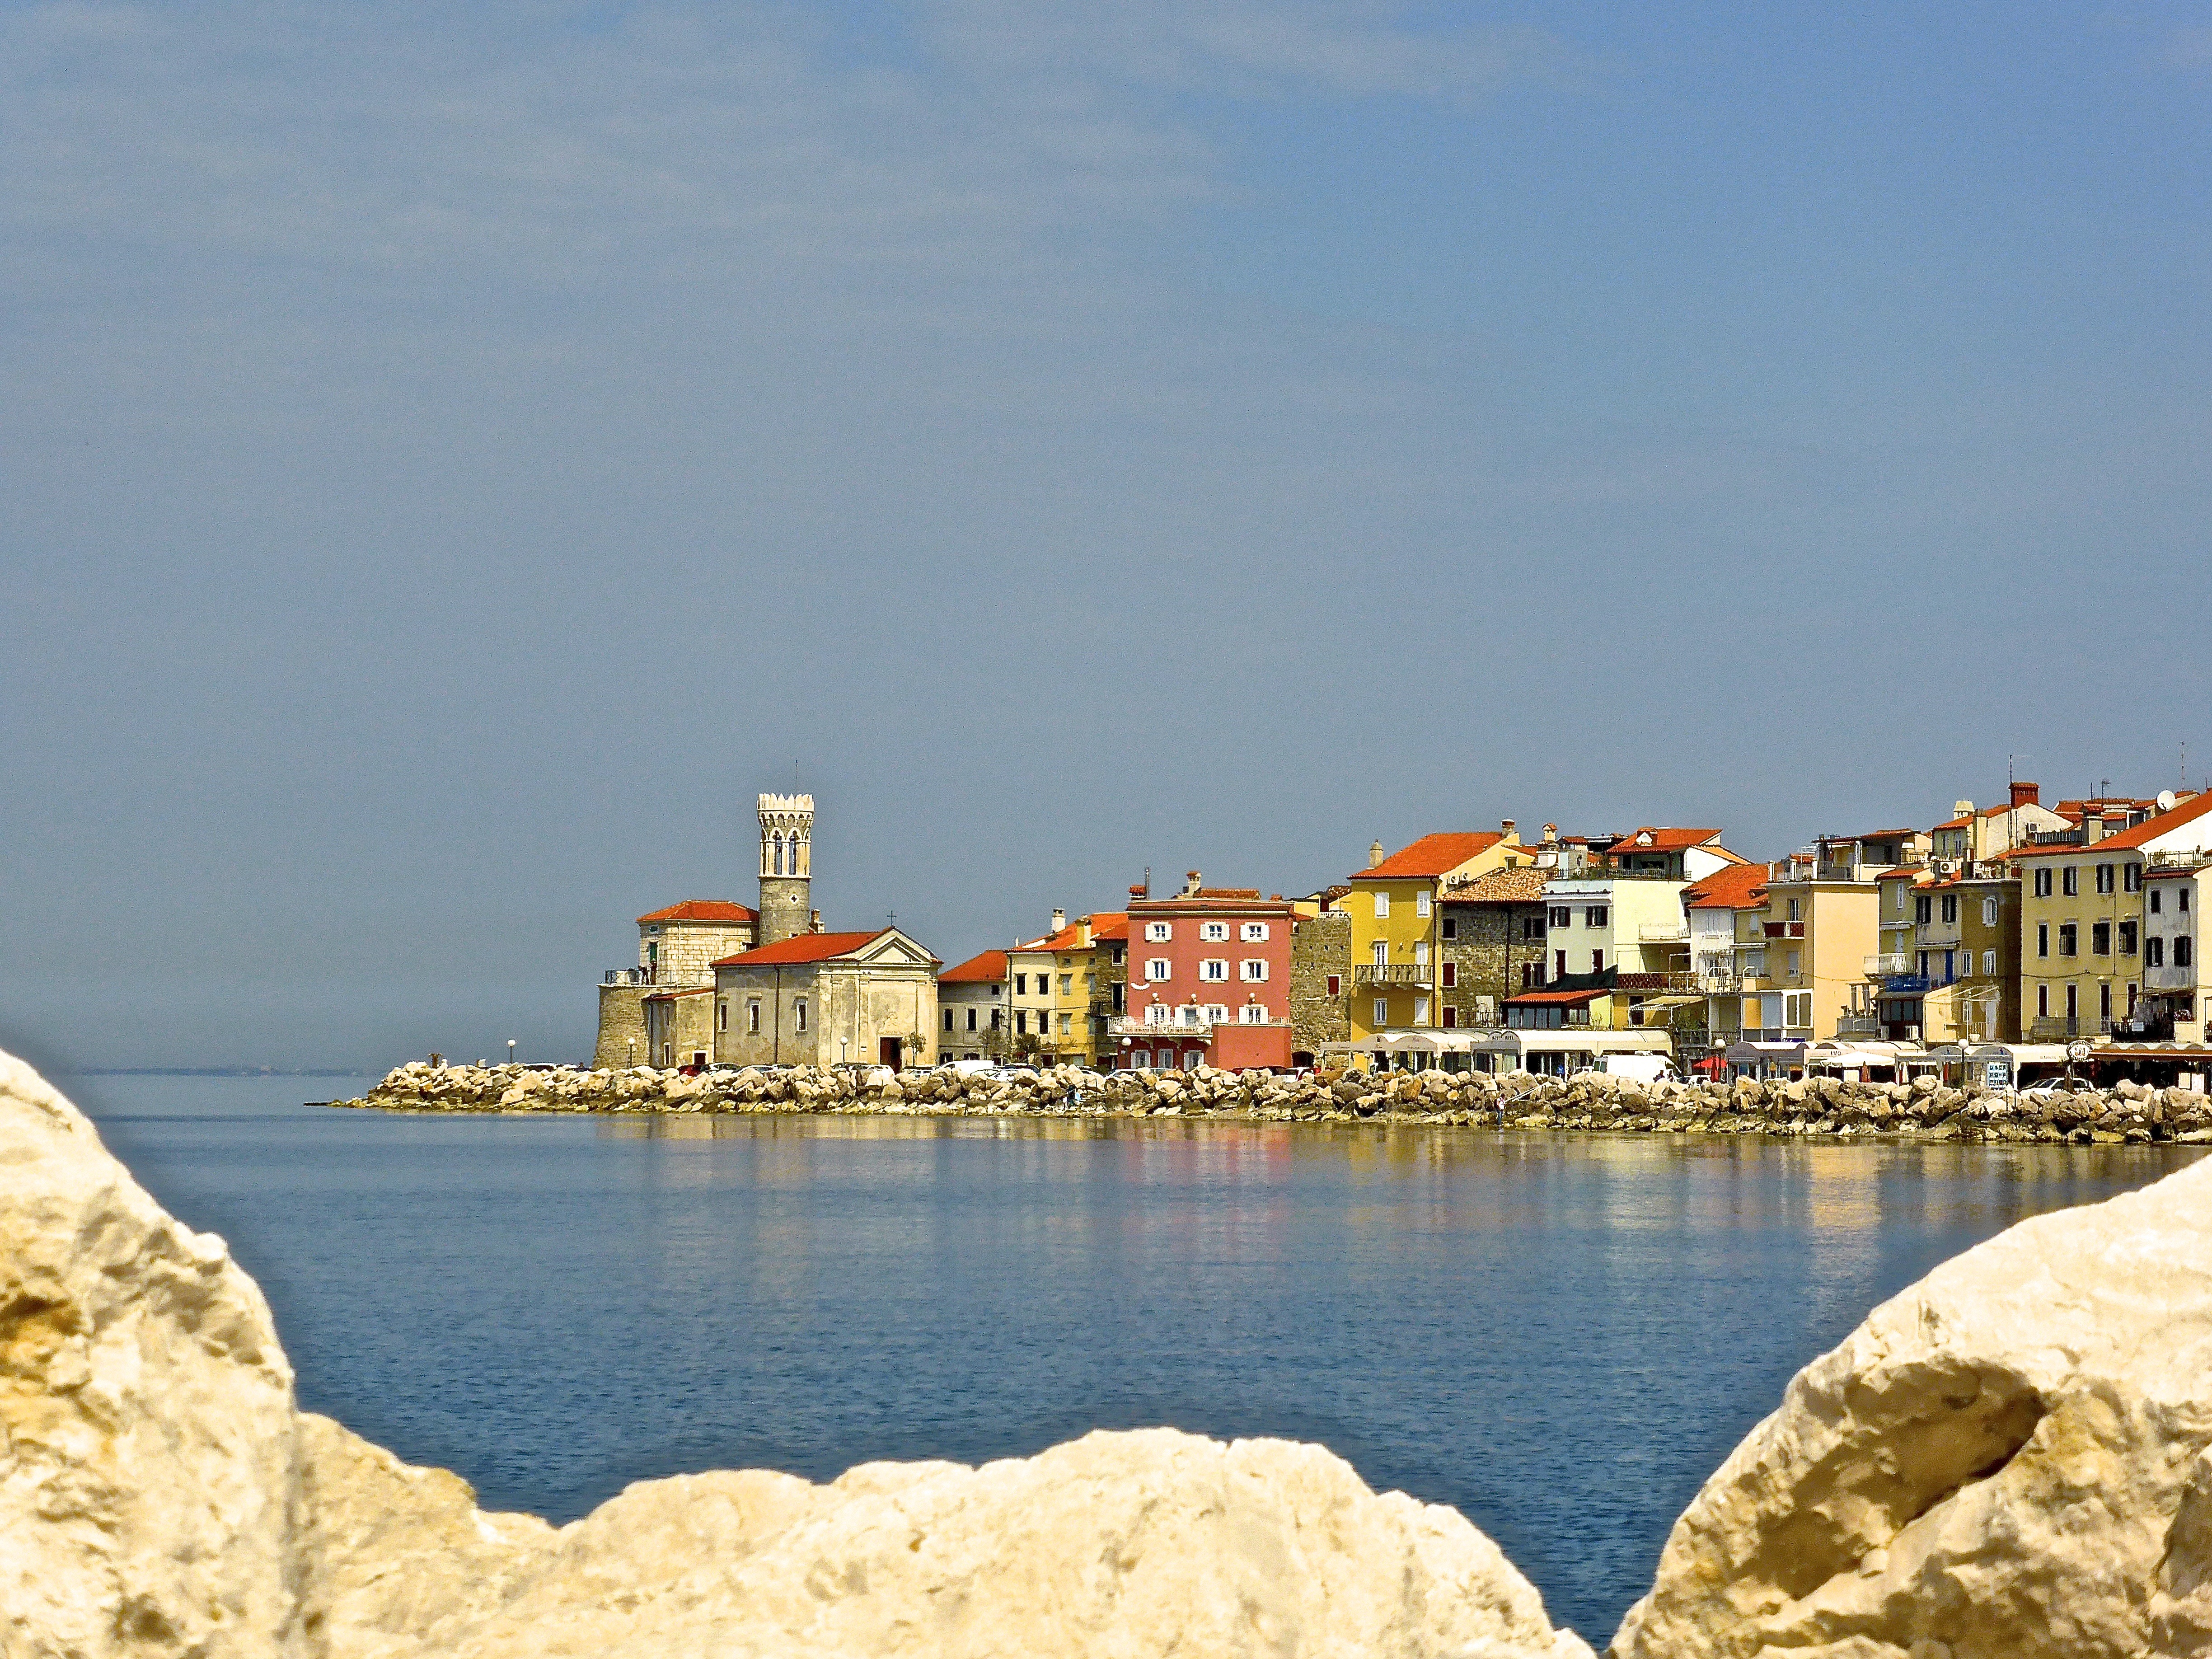
beach, landscape, sea, coast, water, ocean, shore, town, coastal, cityscape, vacation, coastline, seaside, mediterranean, scenic, seascape, bay, harbor, blue, marina, port, body of water, cape